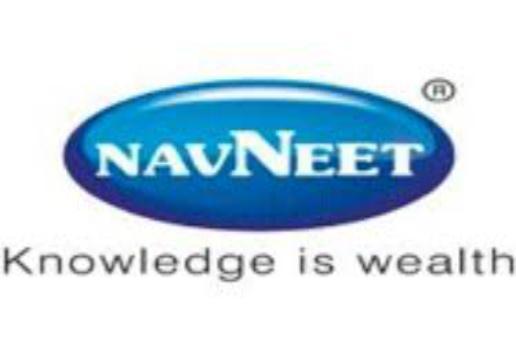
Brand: navneet
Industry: Necessities